Science for the People

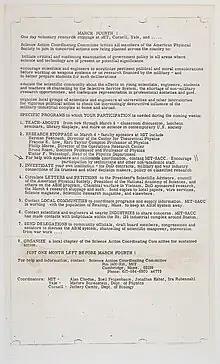
Statement by MIT scientists about the anti-war protest walkout on March 4, 1969

From its inception in January 1969 SftP opposed the involvement of scientists in the military. SftP also challenged the established notion that organizations such as the American Association for the Advancement of Science (AAAS) and the American Physical Society (APS) can stay neutral vis a vis the Vietnam war. Early on, a number of SftP scientists mobilized against US Congress' Anti-Ballistic Missile (ABM) Program, arguing that the ABM was not feasible and the funds would be better spent on basic scientific research. On March 4, 1969 MIT scientists staged a mass walkout in protest of the ABM.